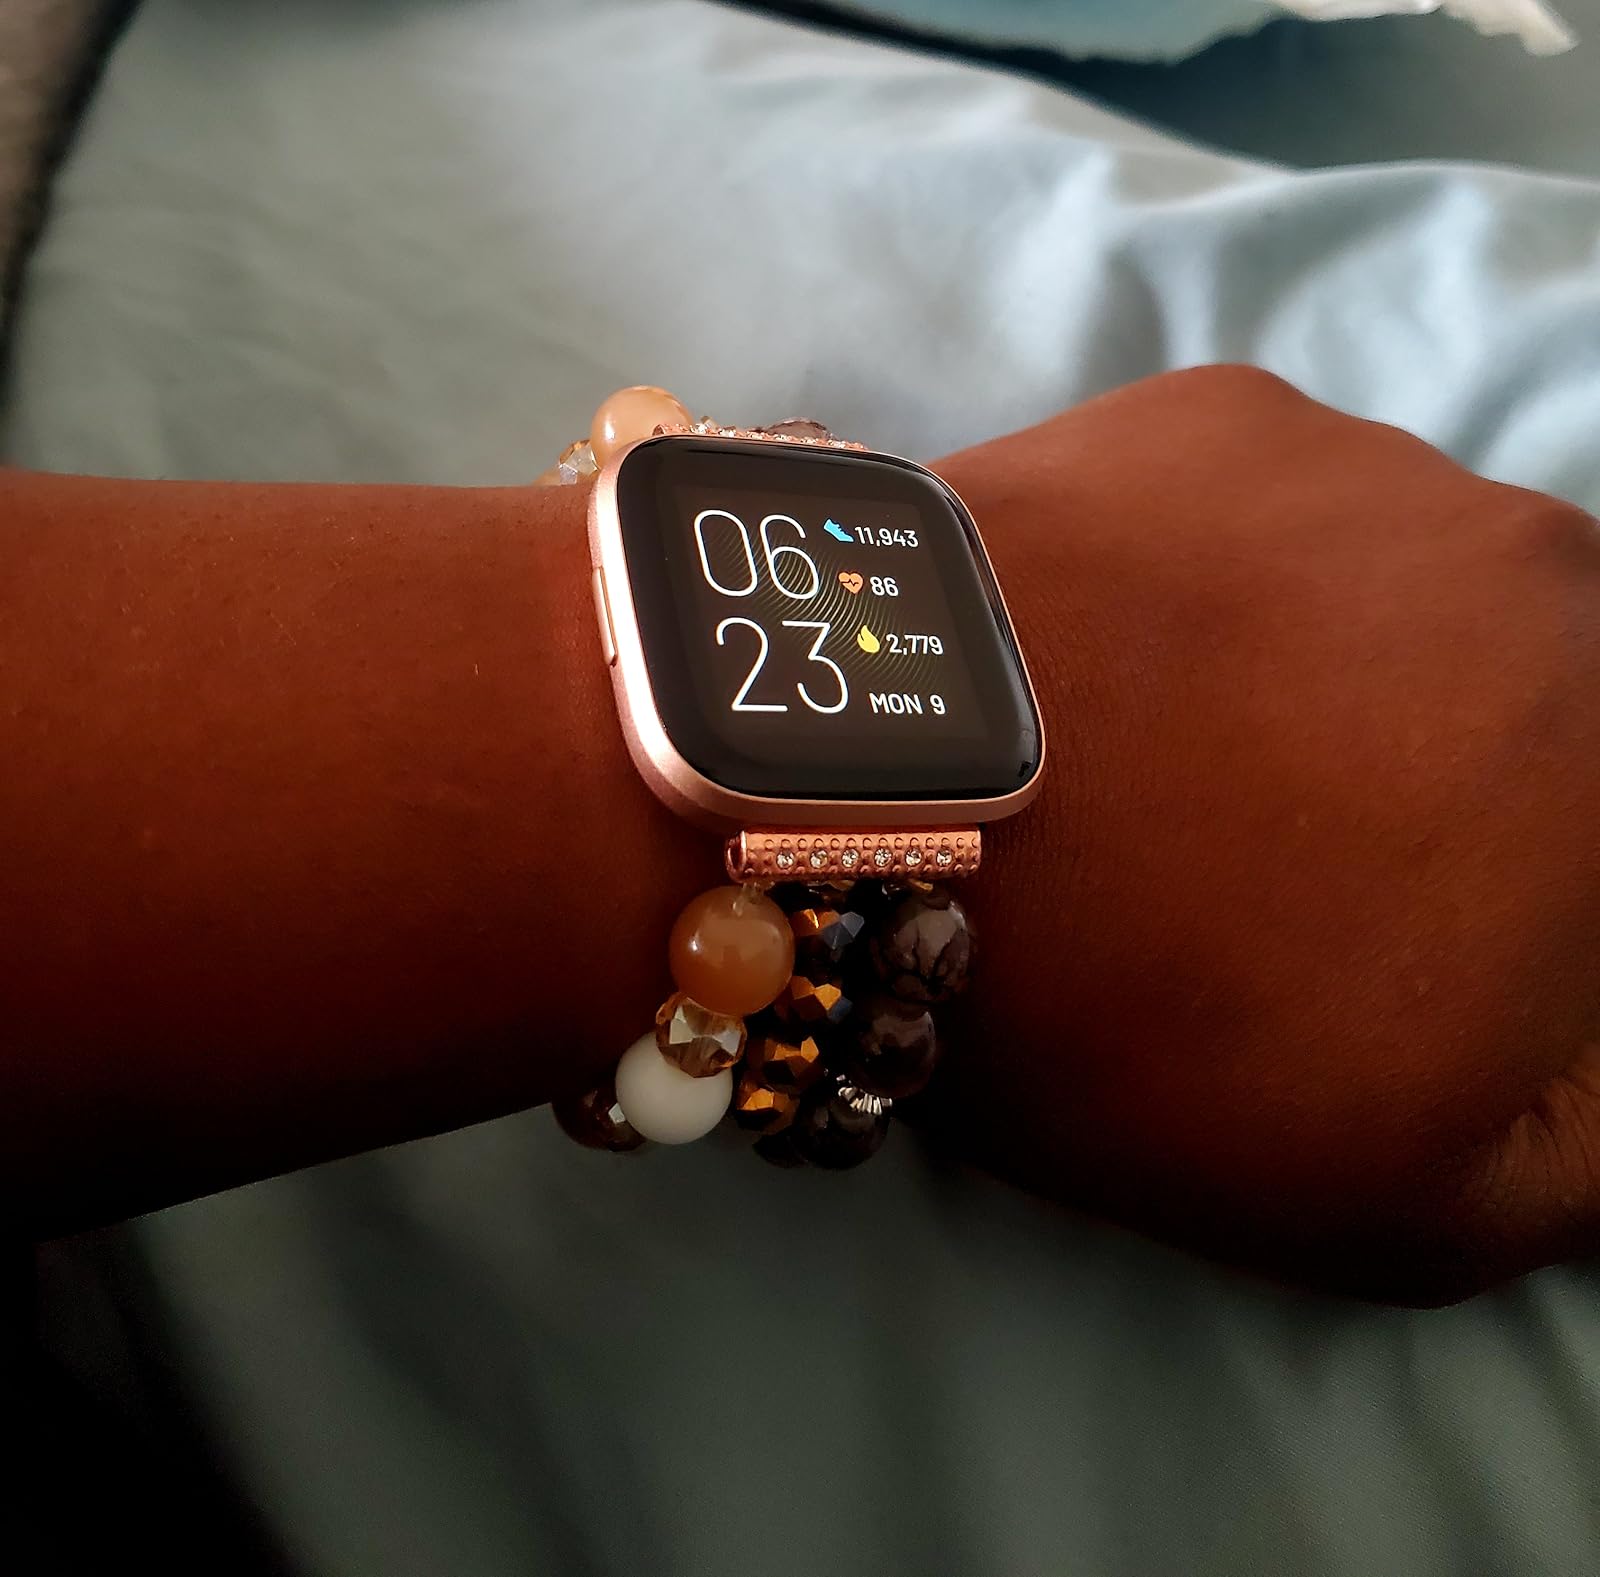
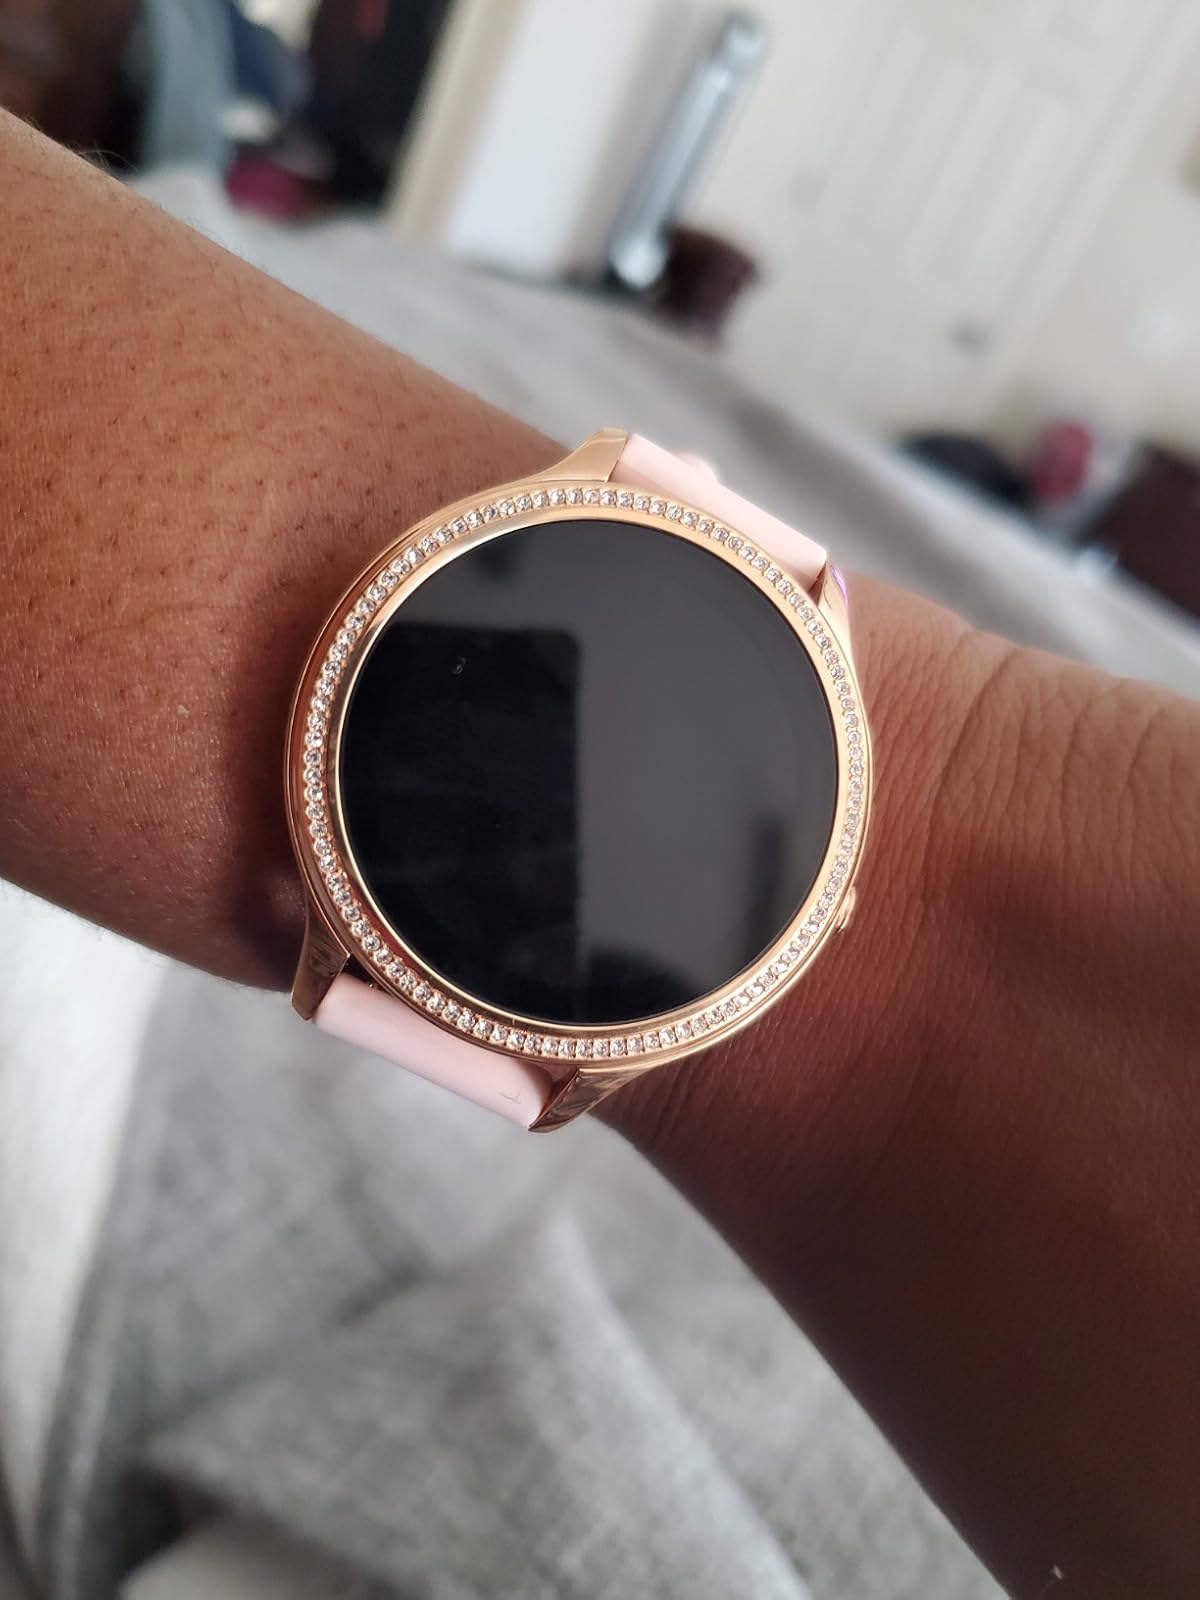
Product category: smartwatch
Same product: no